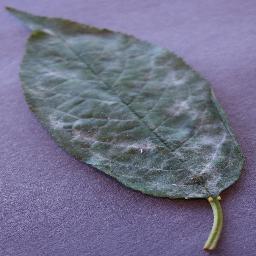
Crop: cherry
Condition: (including_sour)_powdery_mildew